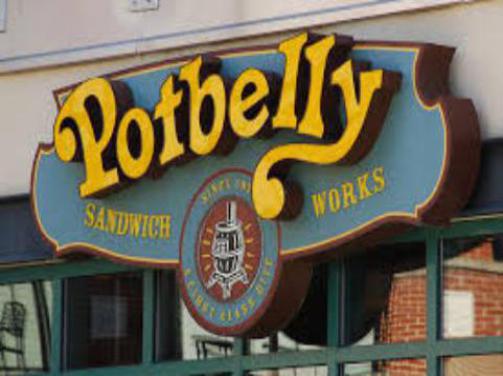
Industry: Food